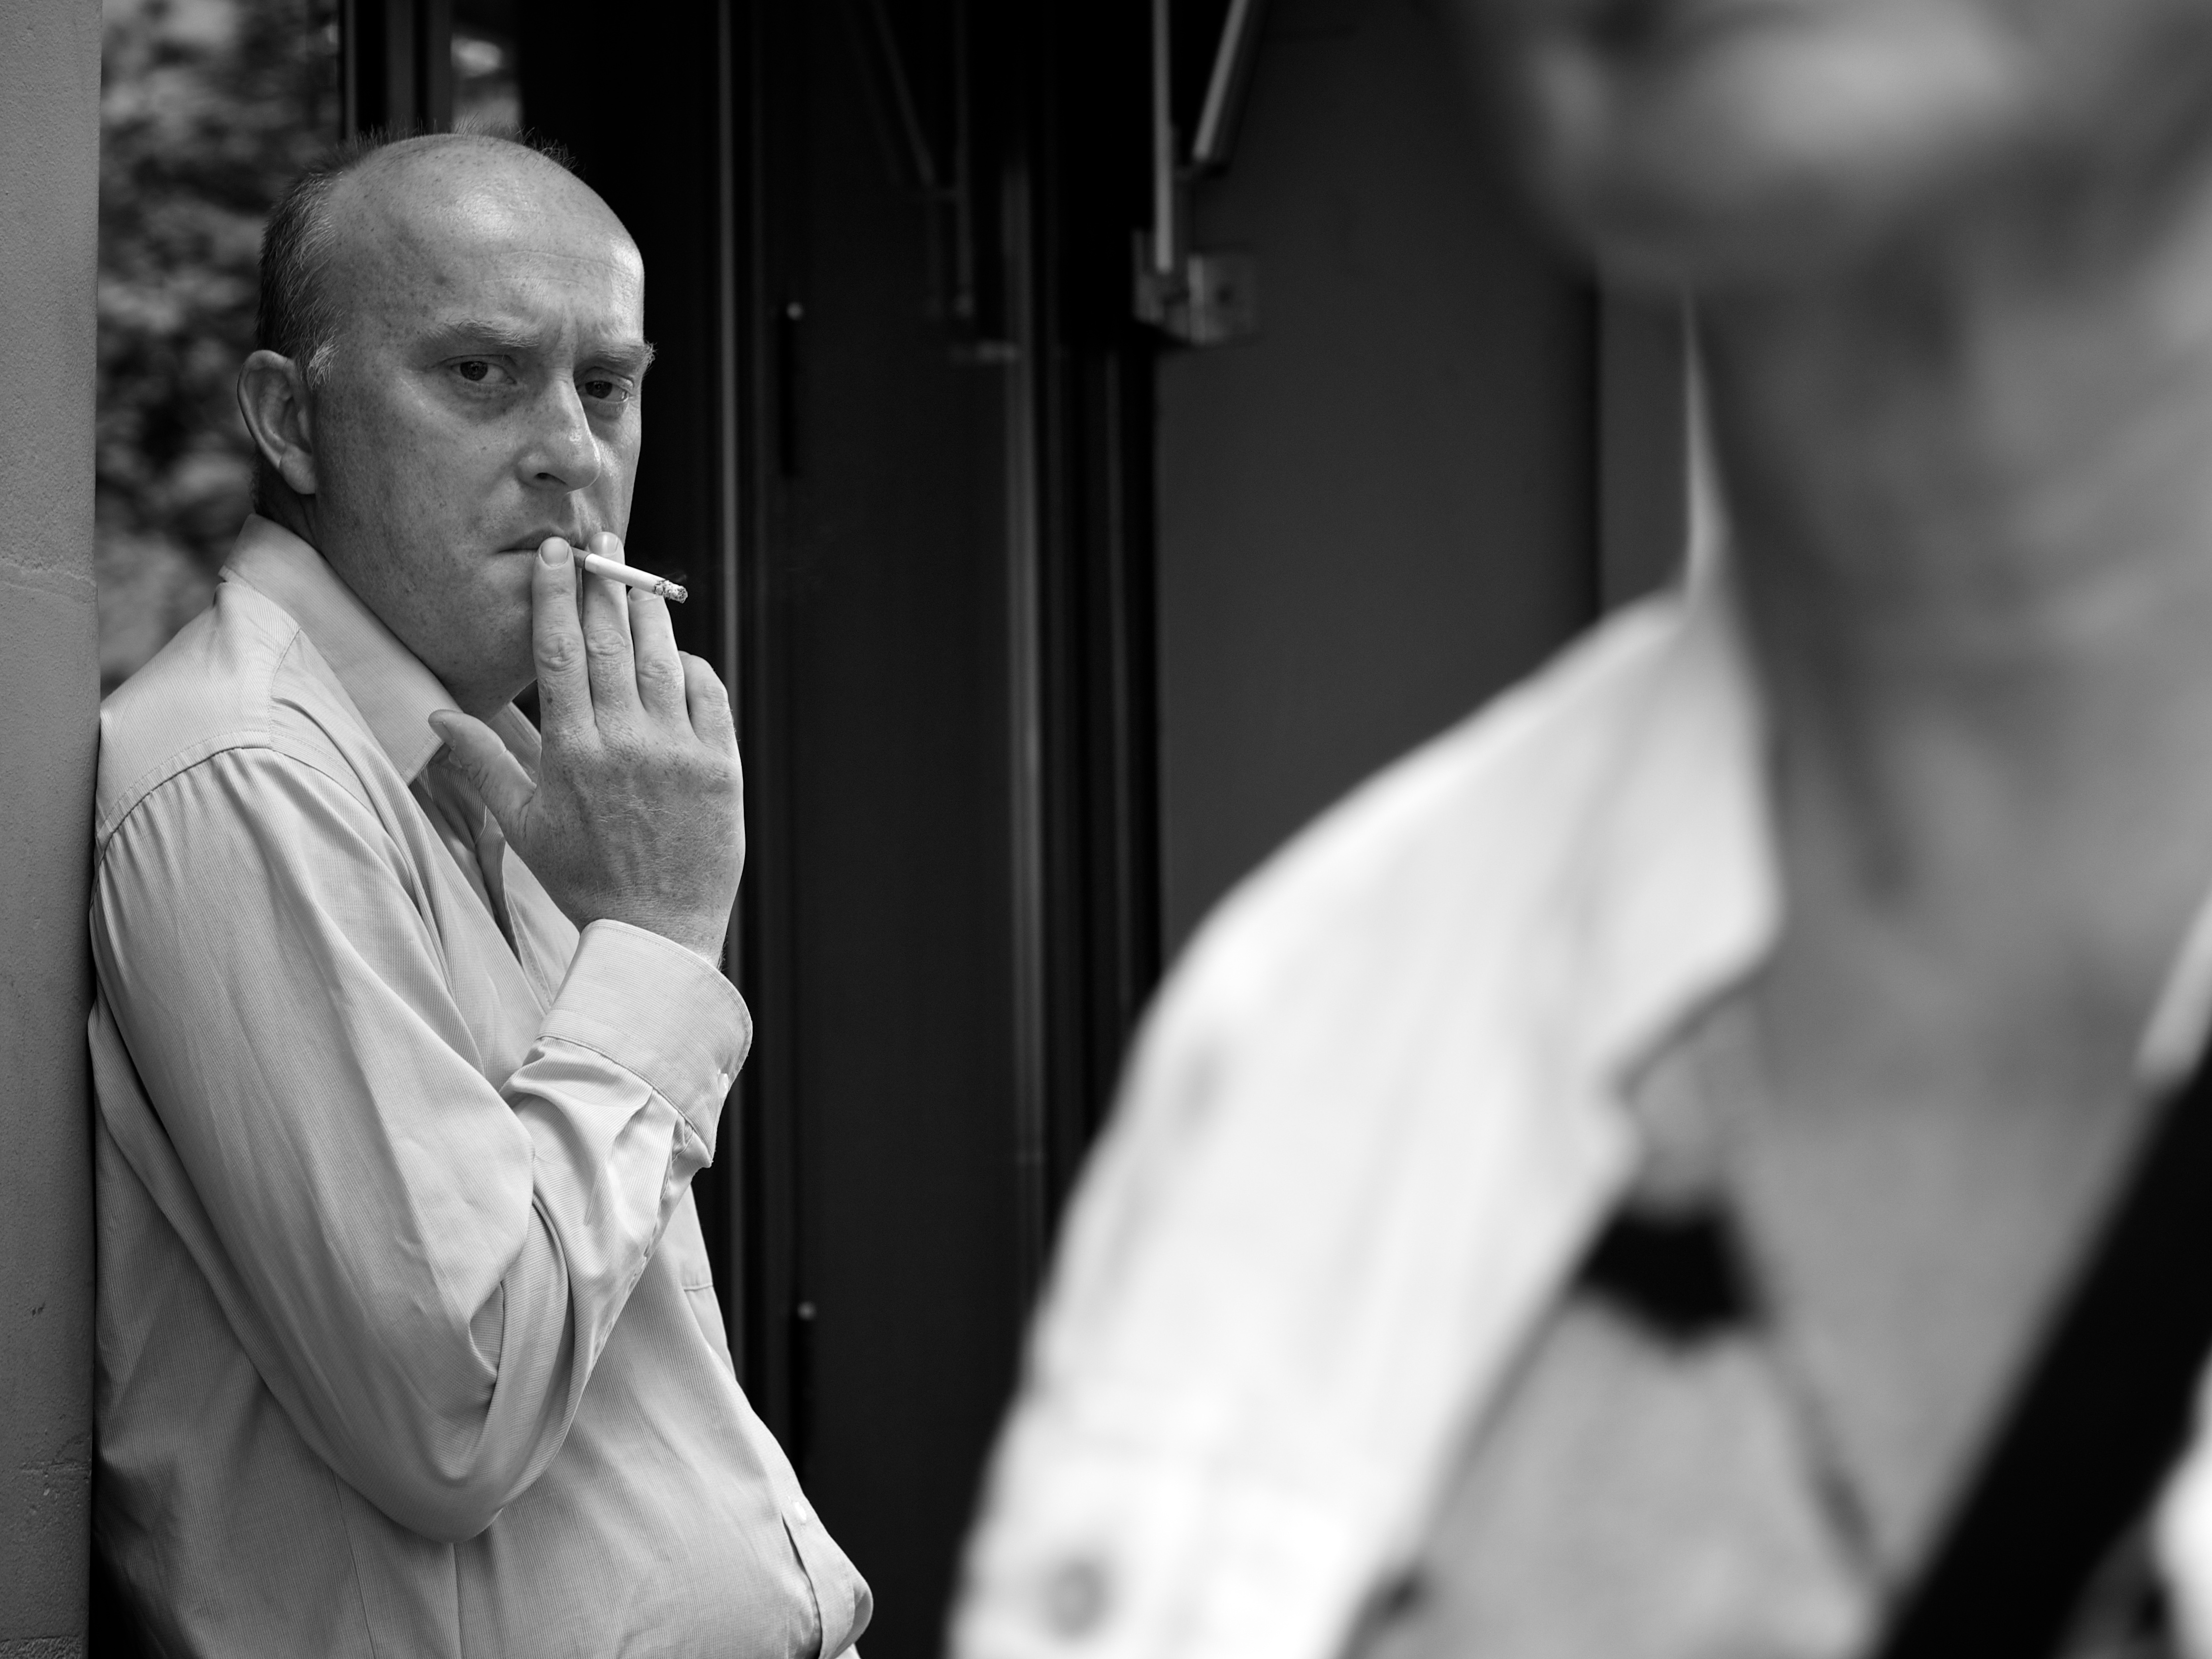
man, black and white, white, street, photography, ebook, training, black, monochrome, groom, streetphotography, flickr, thomas, video, olympus, luzern, omd, fuji, leica, monochrom, leuthard, hcb, thomasleuthard, monochrome photography, film noir